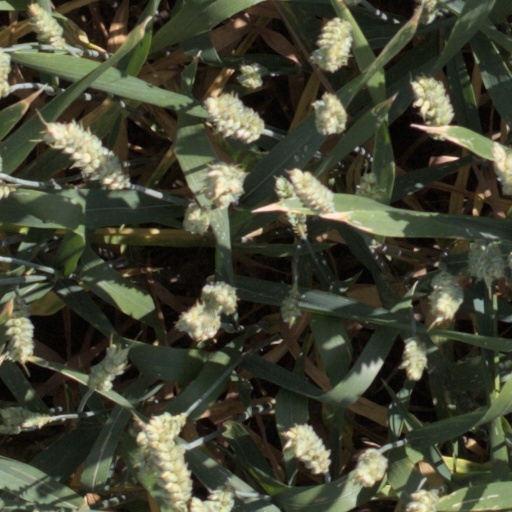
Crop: wheat